Robert Traill (Irish clergyman)

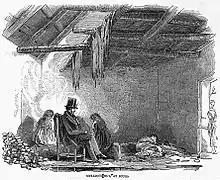
Mahony's sketch of Traill visiting a dying man's home in 1847

Robert Traill or Trail (1793–1847) was a clergyman in the established Church of Ireland. He was rector of Schull, County Cork from 1832 until his death and part-owned a copper mine in the area. Traill complained of losing tithes from the Roman Catholic population due to the 1830s Tithe War but was recognised for his compassion during the Great Famine in Ireland from 1846. He was depicted in an "Illustrated London News" article of the time and was the subject of a letter published in several newspapers.